Kalmar Wing

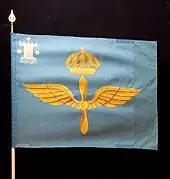
Colour

A colour was presented to the wing on 17 September 1944 at F 8 in Barkarby by His Majesty the King Gustaf V. The colour is preserved at Blekinge Wing. Blazon: "On blue cloth in the centre the badge of the Air Force; a winged two-bladed propeller under a royal crown proper. In the first corner from a waved base a yellow tower embattled issuant between two mullets".